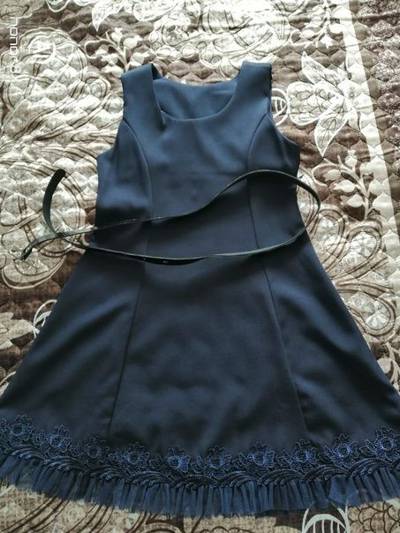
Waste category: clothes